Ek Nadir Galpo: Tale of a River

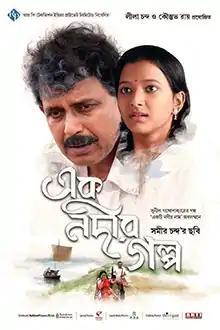
Theatrical release poster

Ek Nadir Galpo: Tale of a River is a 2008 Bengali-language Indian feature film directed by Samir Chanda and produced by Sangeeta Ajay Agarwal and Leela Chanda, starring Mithun Chakraborty, Shweta Prasad, Jisshu Sengupta, Anjan Srivastav, Nirmal Kumar and Montu Moha Patra.